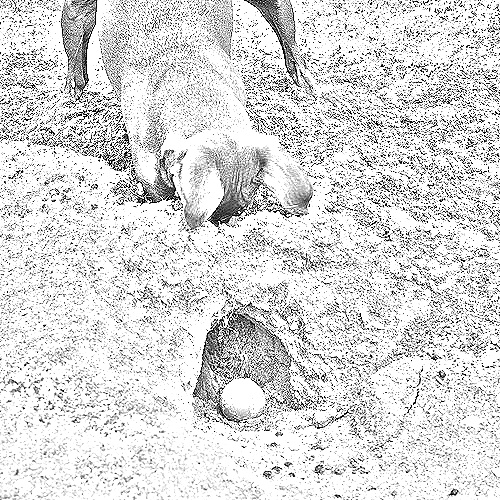
Portrait style: Sketch Portrait